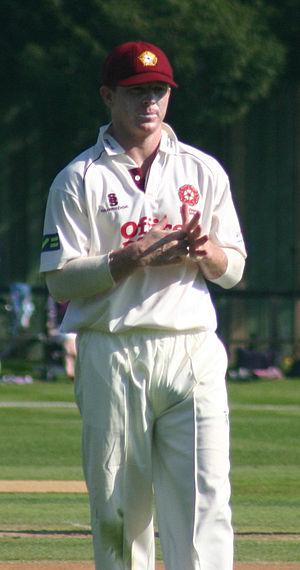
Christopher John Llewellyn Rogers, dit Chris Rogers, est un joueur de cricket international australien né le 31 août 1977 à Sydney en Nouvelle-Galles du Sud. Batteur spécialiste du poste d'ouvreur, il dispute son premier test-match avec l'équipe d'Australie en 2008, une sélection qui reste unique jusqu'à son rappel en 2013 pour disputer les Ashes.